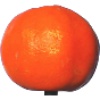
Label: Clementine 1